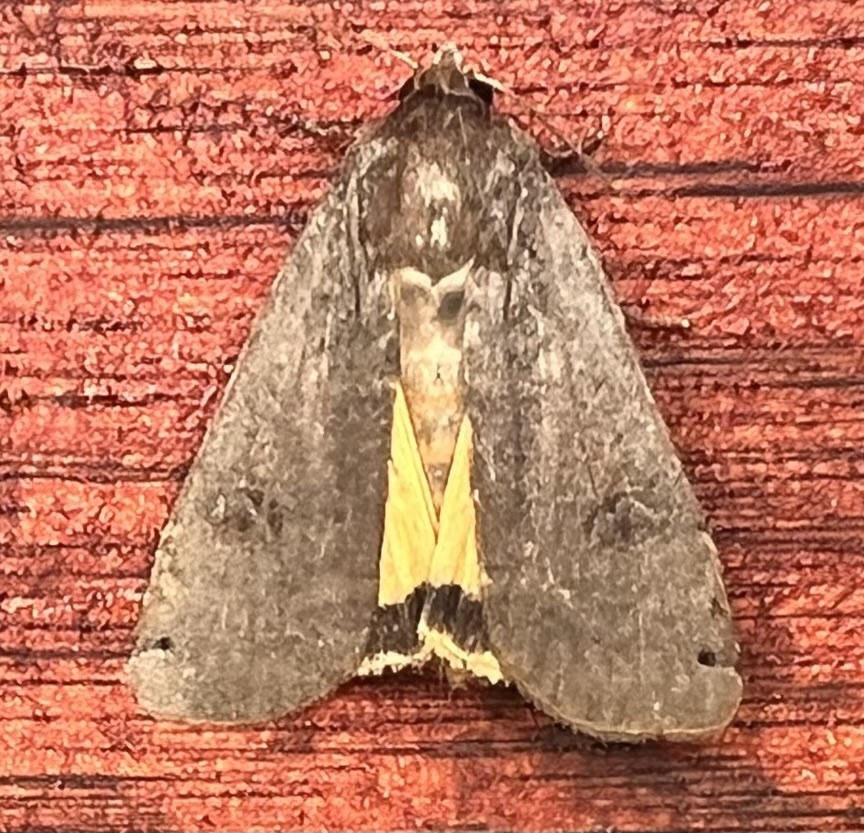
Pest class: cutworms